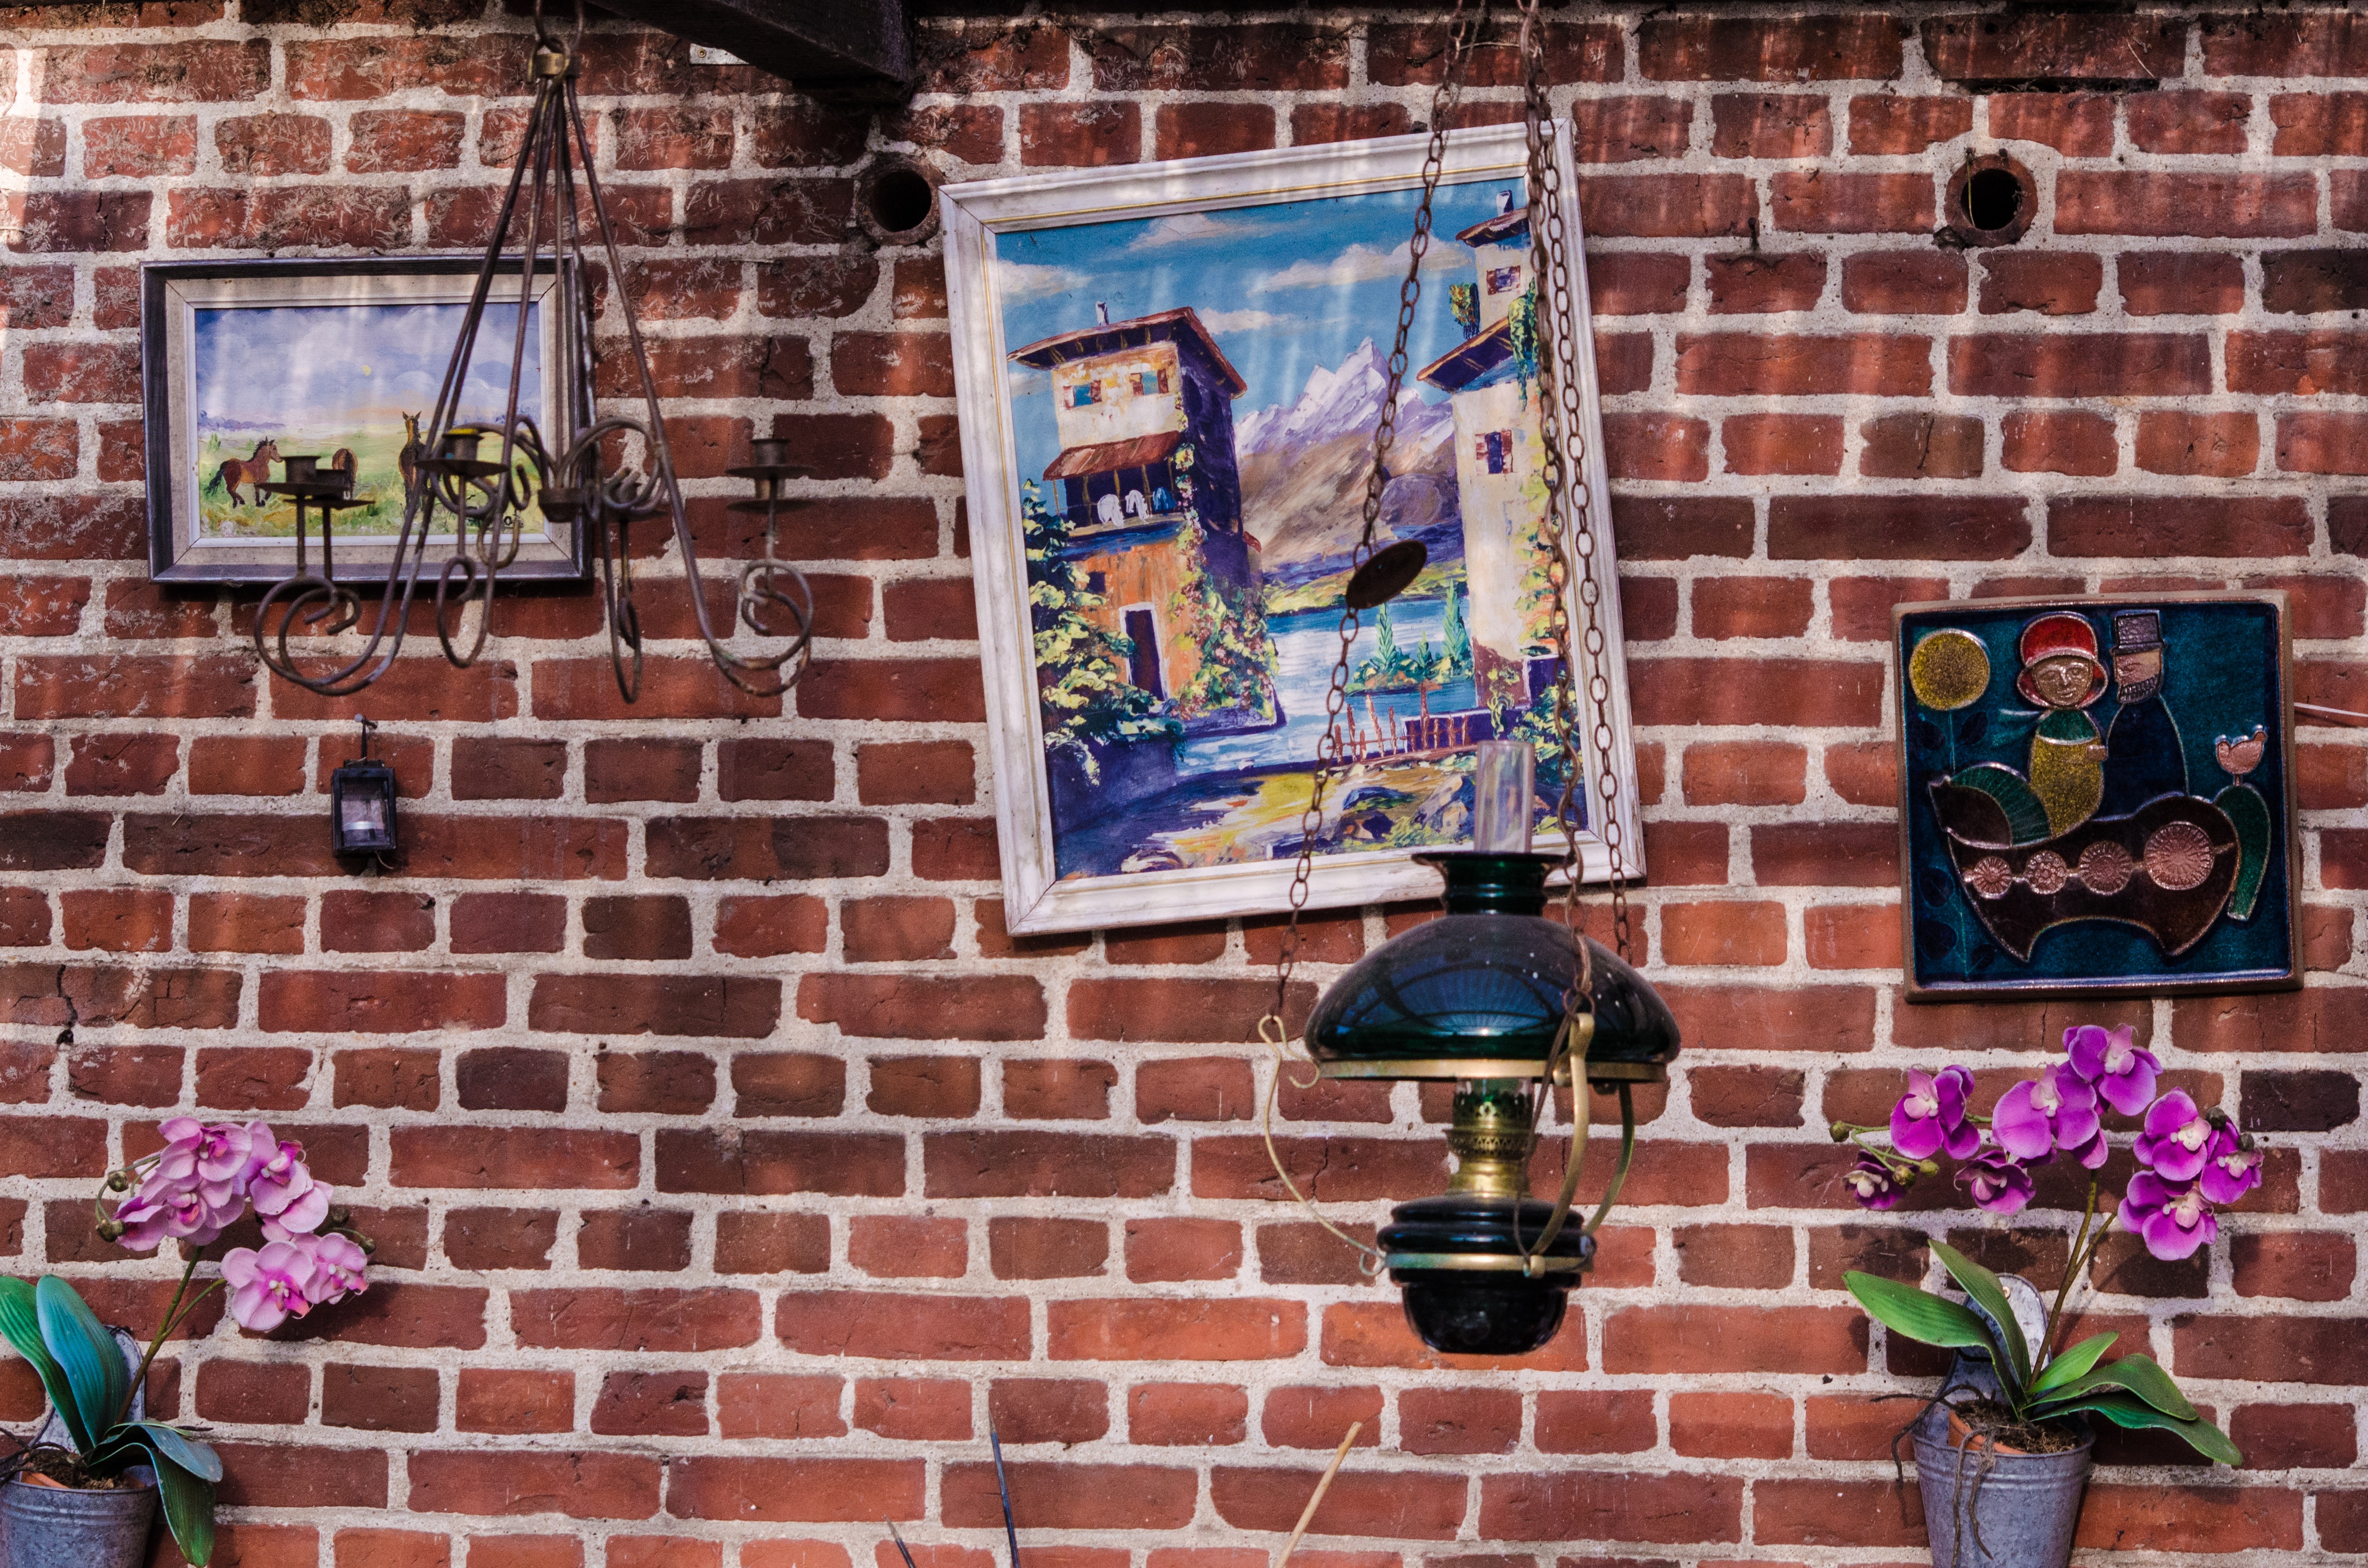
grungy, street, vintage, flower, window, home, wall, red, color, brick, graffiti, painting, street art, living, art, mural, style, decorations, urban area